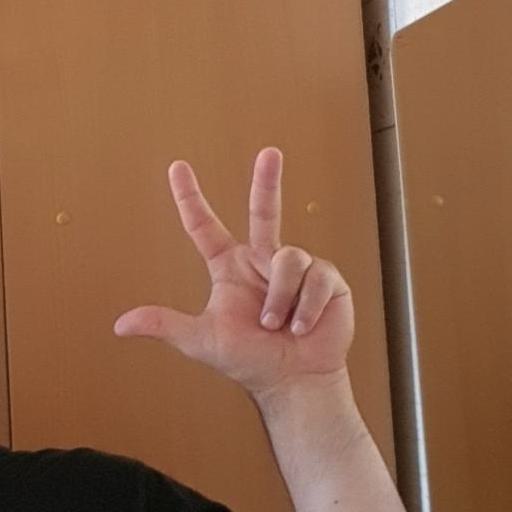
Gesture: three2